Elf

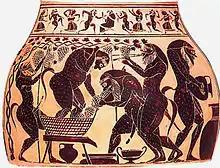
Greek black-figure vase painting depicting dancing satyrs. A propensity for dancing and making mischief in the woods is among the traits satyrs and elves have in common.

With industrialisation and mass education, traditional folklore about elves waned; however, as the phenomenon of popular culture emerged, elves were re-imagined, in large part based on Romantic literary depictions and associated medievalism.